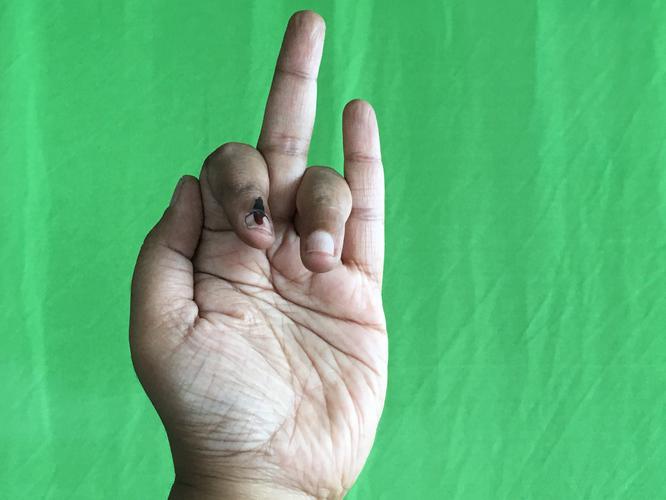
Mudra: Shukatundam
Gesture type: single_hand